Pam Tillis

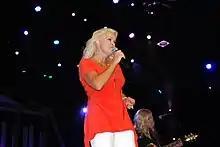
Country music Lorrie Morgan, singing onstage.

Tillis started a tour in 2008 that included Regina, Saskatchewan dates in January. For this tour, she sang both her and her father's songs, along with album cuts and new material. She recorded no other albums until 2012's "Recollection", which comprised re-recordings of her hit singles from Arista Nashville. She chose to do this when noticing how "dated" she thought some of her old songs sounded, and relied on her road band to provide instrumentation. After she booked tour dates with Lorrie Morgan, the two artists decided to record a collaborative album called "Dos Divas" in 2013. The album included a mix of solo songs from each artist as well as a number of duets. They also toured together to promote this album on a tour called Grits and Glamour. A second collaborative album, "Come See Me and Come Lonely", followed in 2017. Also at this point she began performing acoustic concerts with two acoustic guitarists as the Pam Tillis Trio. Tillis, Morgan, and Terri Clark held a benefit concert in 2018 for country singer Anita Cochran after she was diagnosed with cancer. Tillis also revived Women in the Round in 2017 with Ashley Cleveland, Tricia Walker, and Karen Staley.